The Assistant (2019 film)

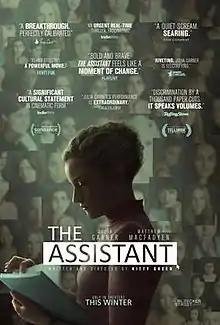
Theatrical release poster

The Assistant is a 2019 American slice of life film written, directed, produced, and edited by Kitty Green. The film stars Julia Garner as a junior assistant at a film production company with Matthew Macfadyen, Makenzie Leigh, Kristine Froseth, Jon Orsini, and Noah Robbins in supporting roles.